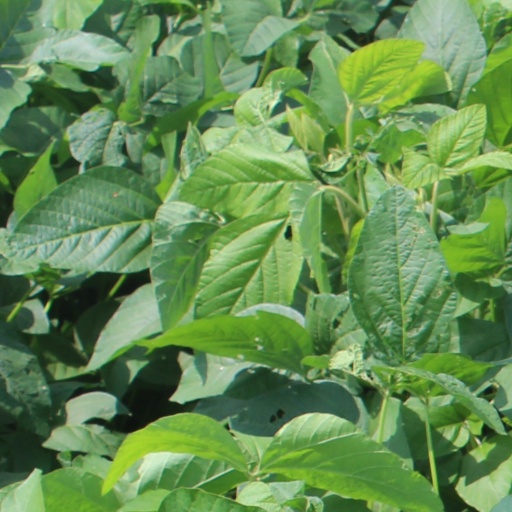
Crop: soybean